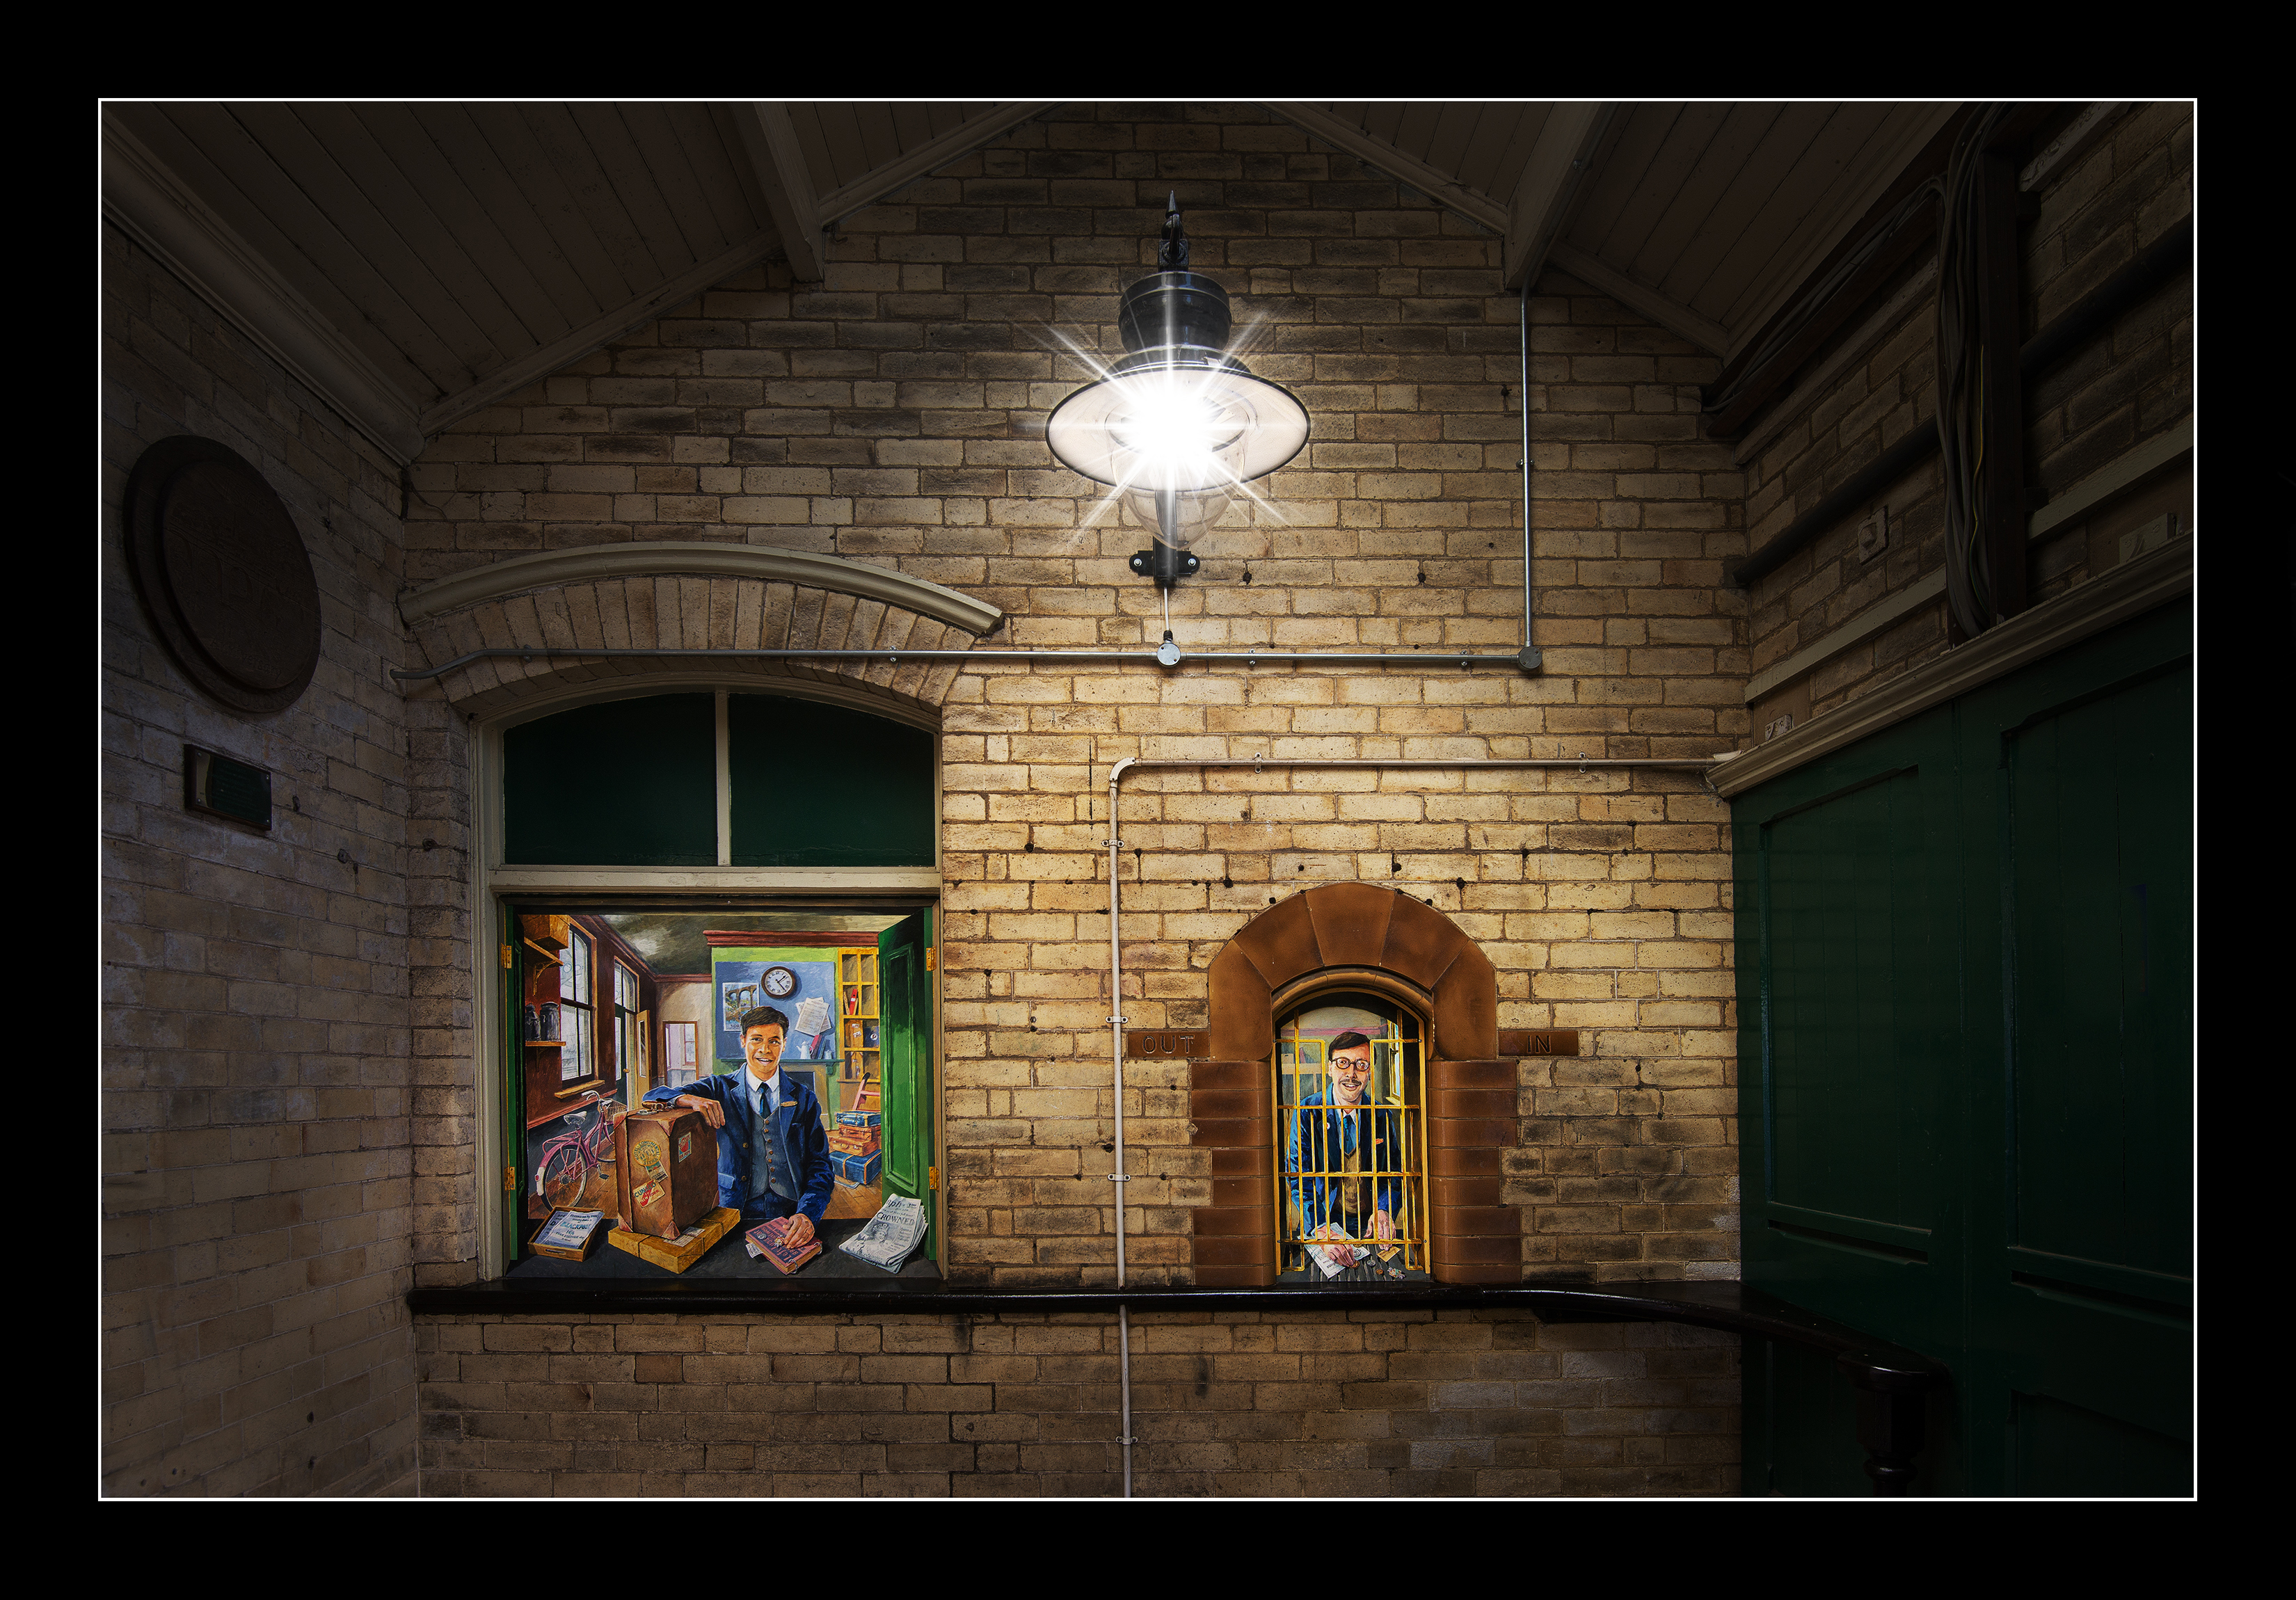
light, mansion, window, building, home, train, dark, transport, arch, chapel, nikon, room, lighting, modern, spotlight, painting, interior design, yorkshire, art, bright, bricks, colours, estate, stonework, victorian, starburst, architectural, screenshot, knaresborough, britishrail